Voss Folk High School

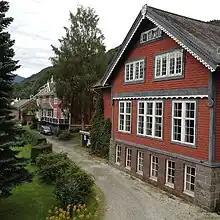
Voss Folk High School

Voss Folk High School is a private folk school in Voss, Norway.